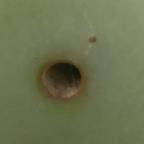
Crop: Tomato
Condition: helicoverpa-armigera-p